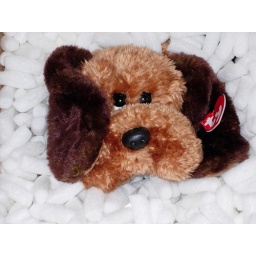
Memphis the Dog, playing peek-a-boo in a box full of plastic 'Wotsits'. (Home - 22/3/05)